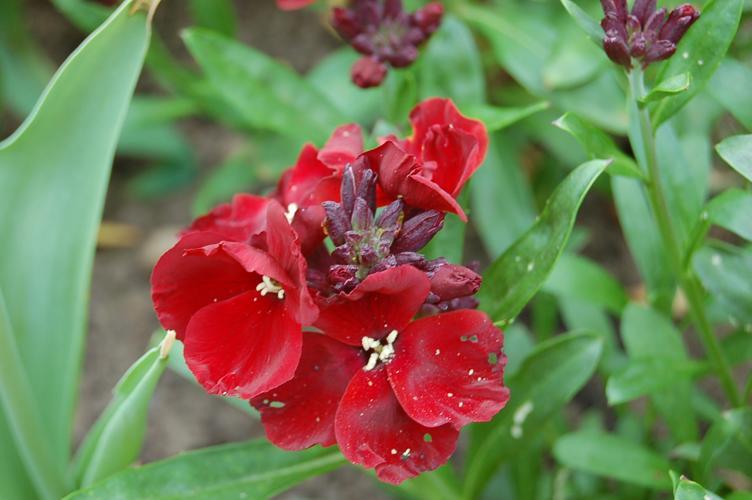
Label: wallflower